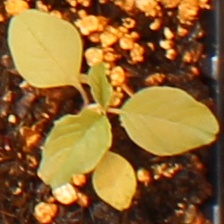
Label: Redroot Pigweed